Bachelorette (film)

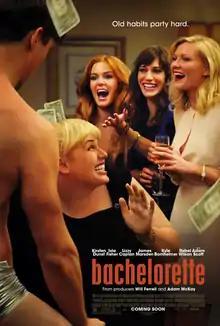
Theatrical release poster

Bachelorette is a 2012 American comedy film written and directed by Leslye Headland, adapted from her play of the same name. It stars Kirsten Dunst, Lizzy Caplan, and Isla Fisher as three troubled women who reunite for the wedding of a friend (played by Rebel Wilson) who was ridiculed in high school. The play upon which the film is based was originally written as one of Headland's cycle of "Seven Deadly Sins" plays.